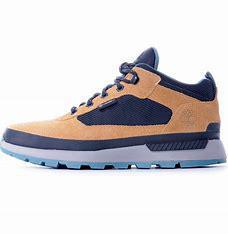
Brand: Timberland
Model: Field